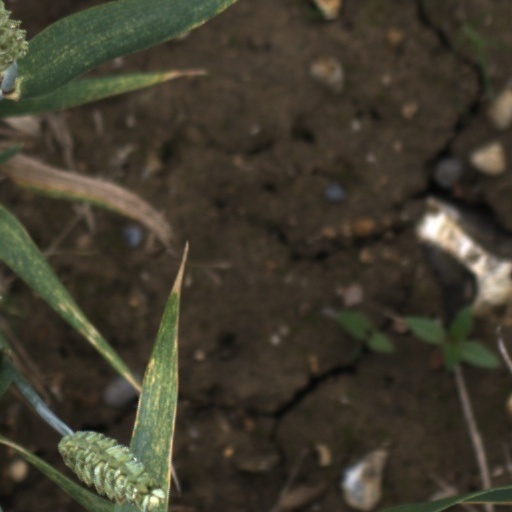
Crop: wheat